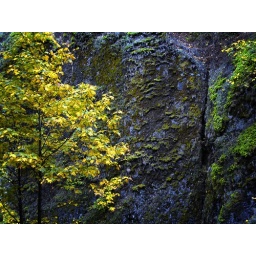
rock wall in the gorge